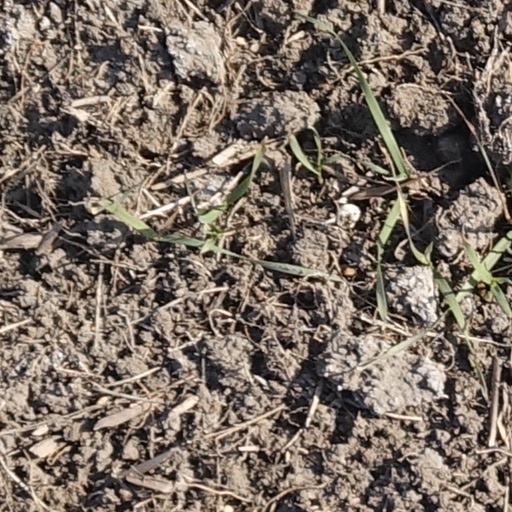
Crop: wheat